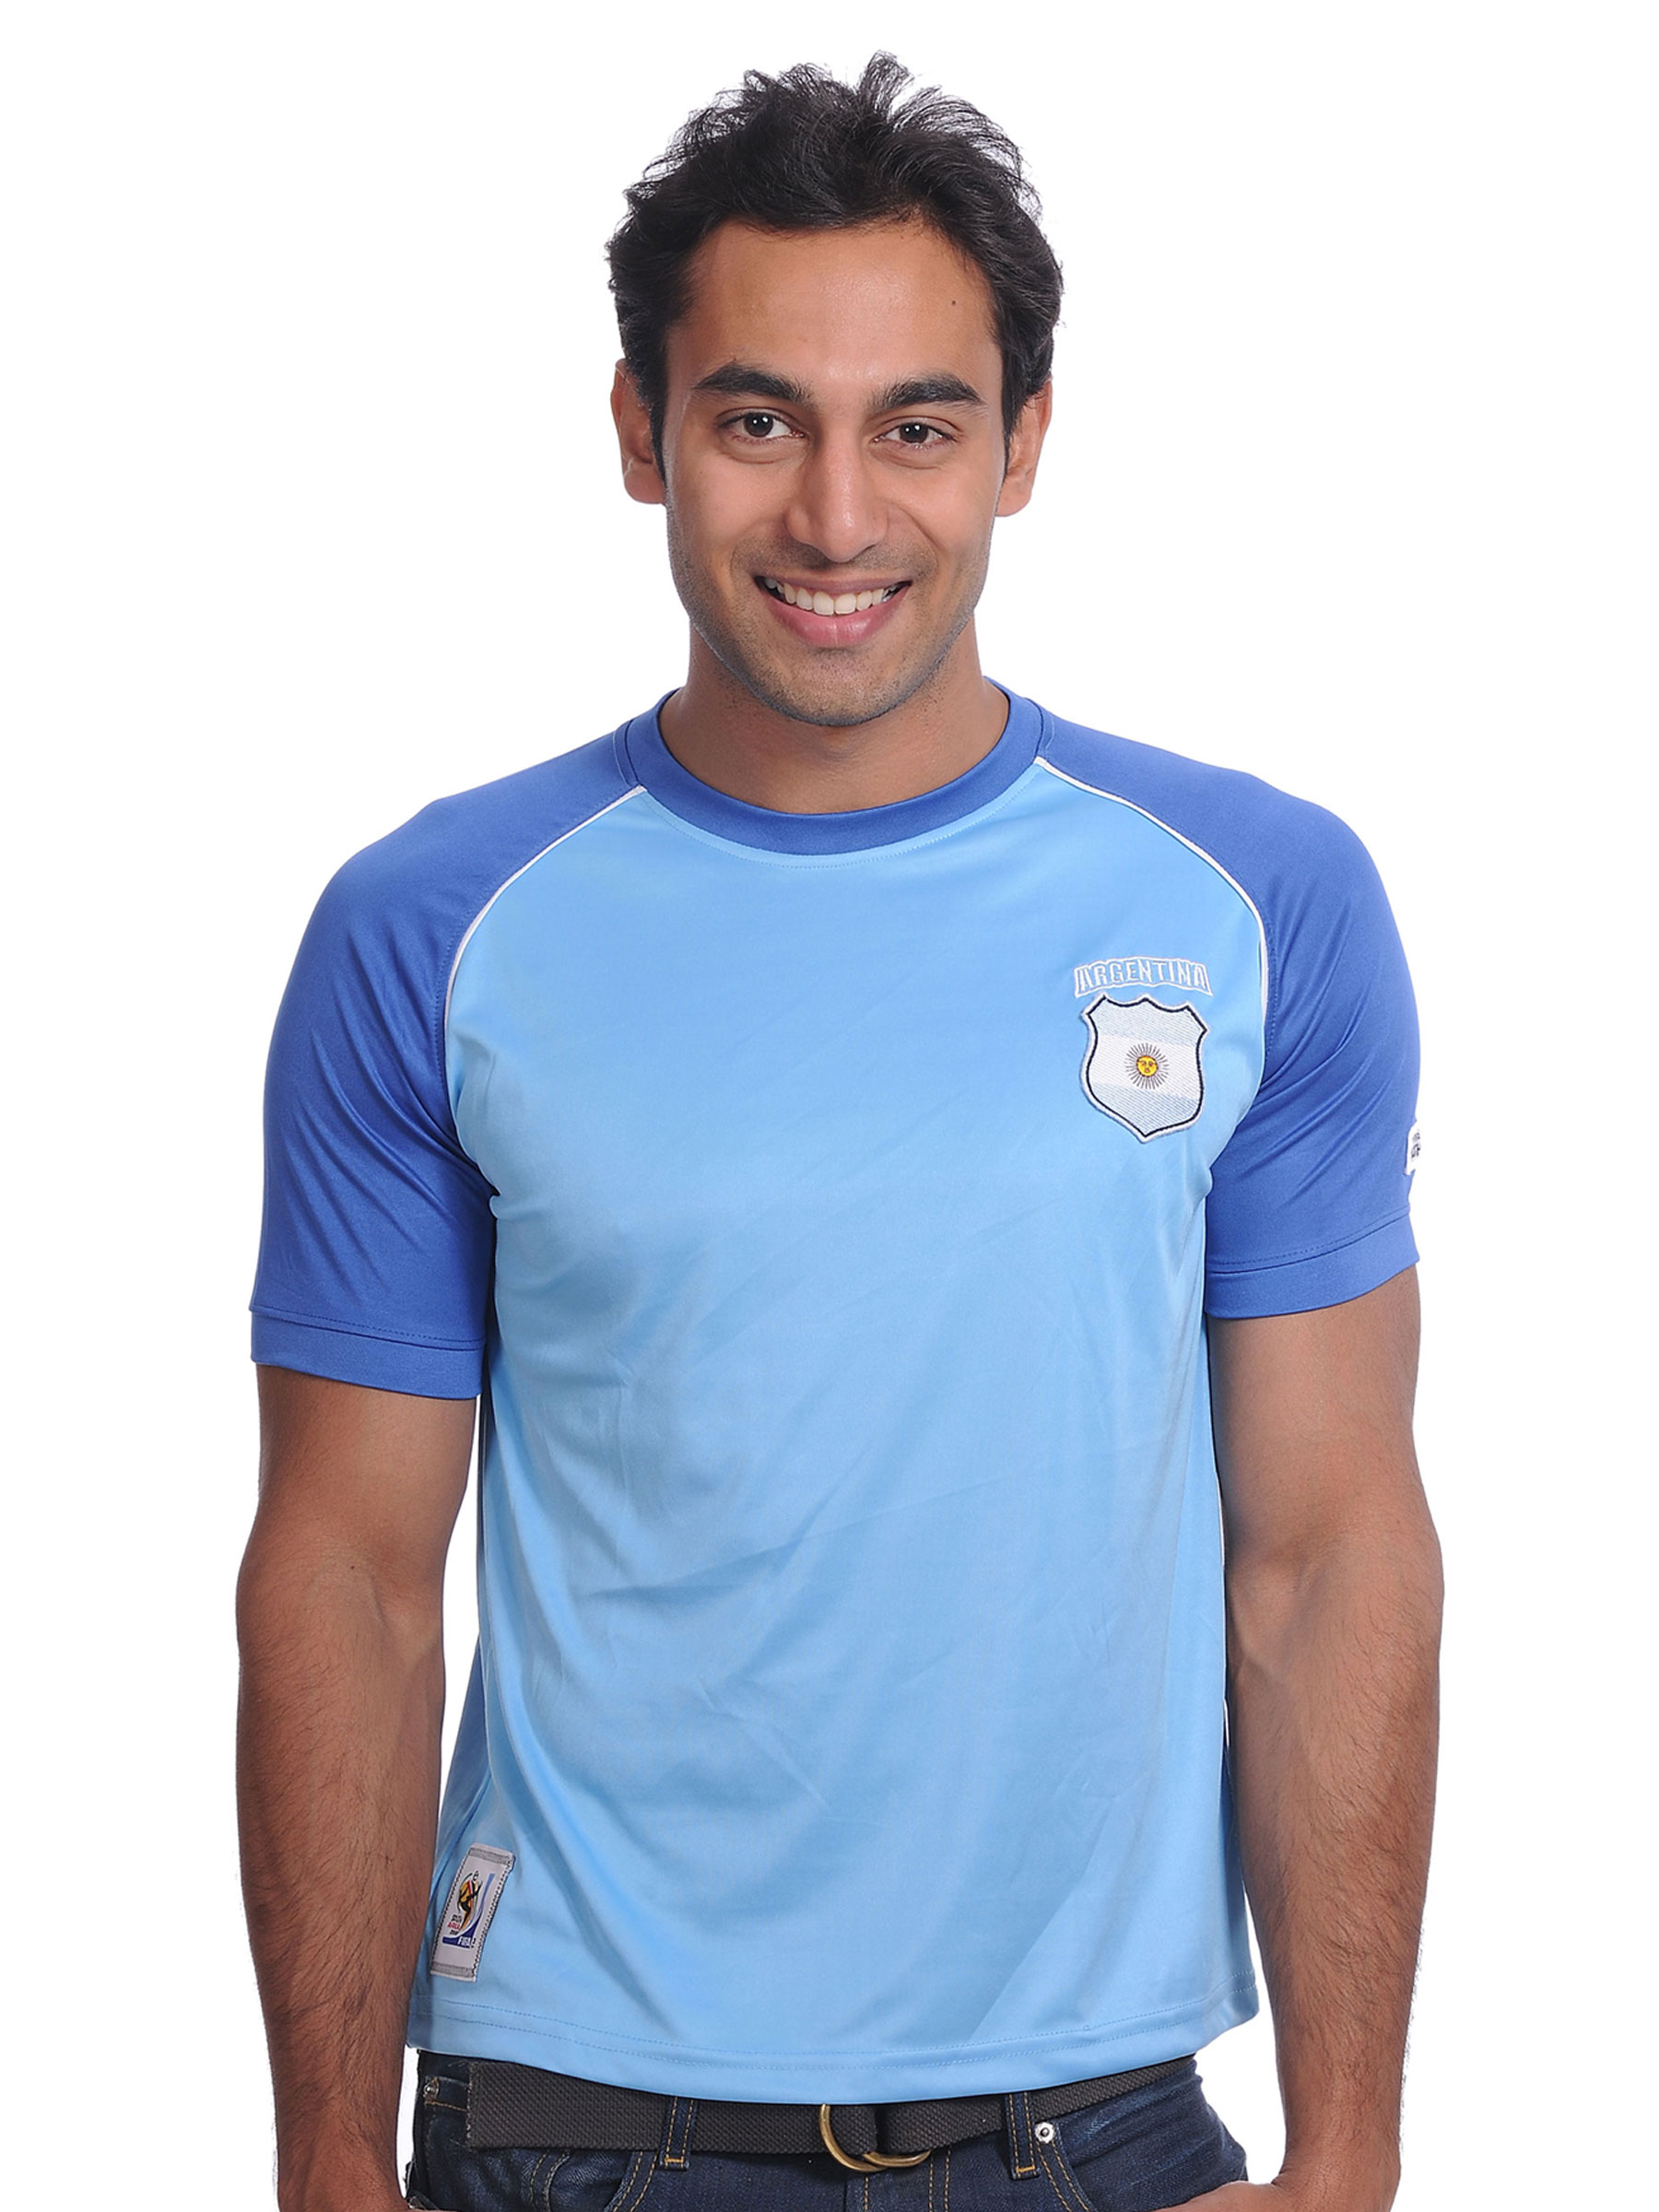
FIFA Men Germany Blue Jersey
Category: Apparel / Topwear / Tshirts
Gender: Men
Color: Blue
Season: Winter 2010
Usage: Sports